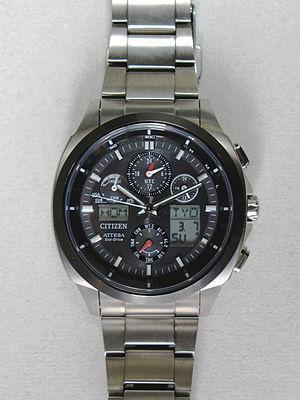
Le chronographe est un instrument de mesure du temps entre deux événements. Dans l’acception moderne du terme, un chronographe est une montre équipée d’au moins une aiguille indépendante que l’on peut démarrer, stopper et remettre à zéro, en vue de mesurer un intervalle de temps.